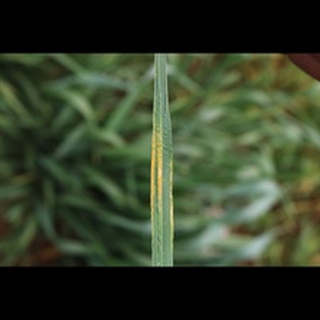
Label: wheat_black_rust